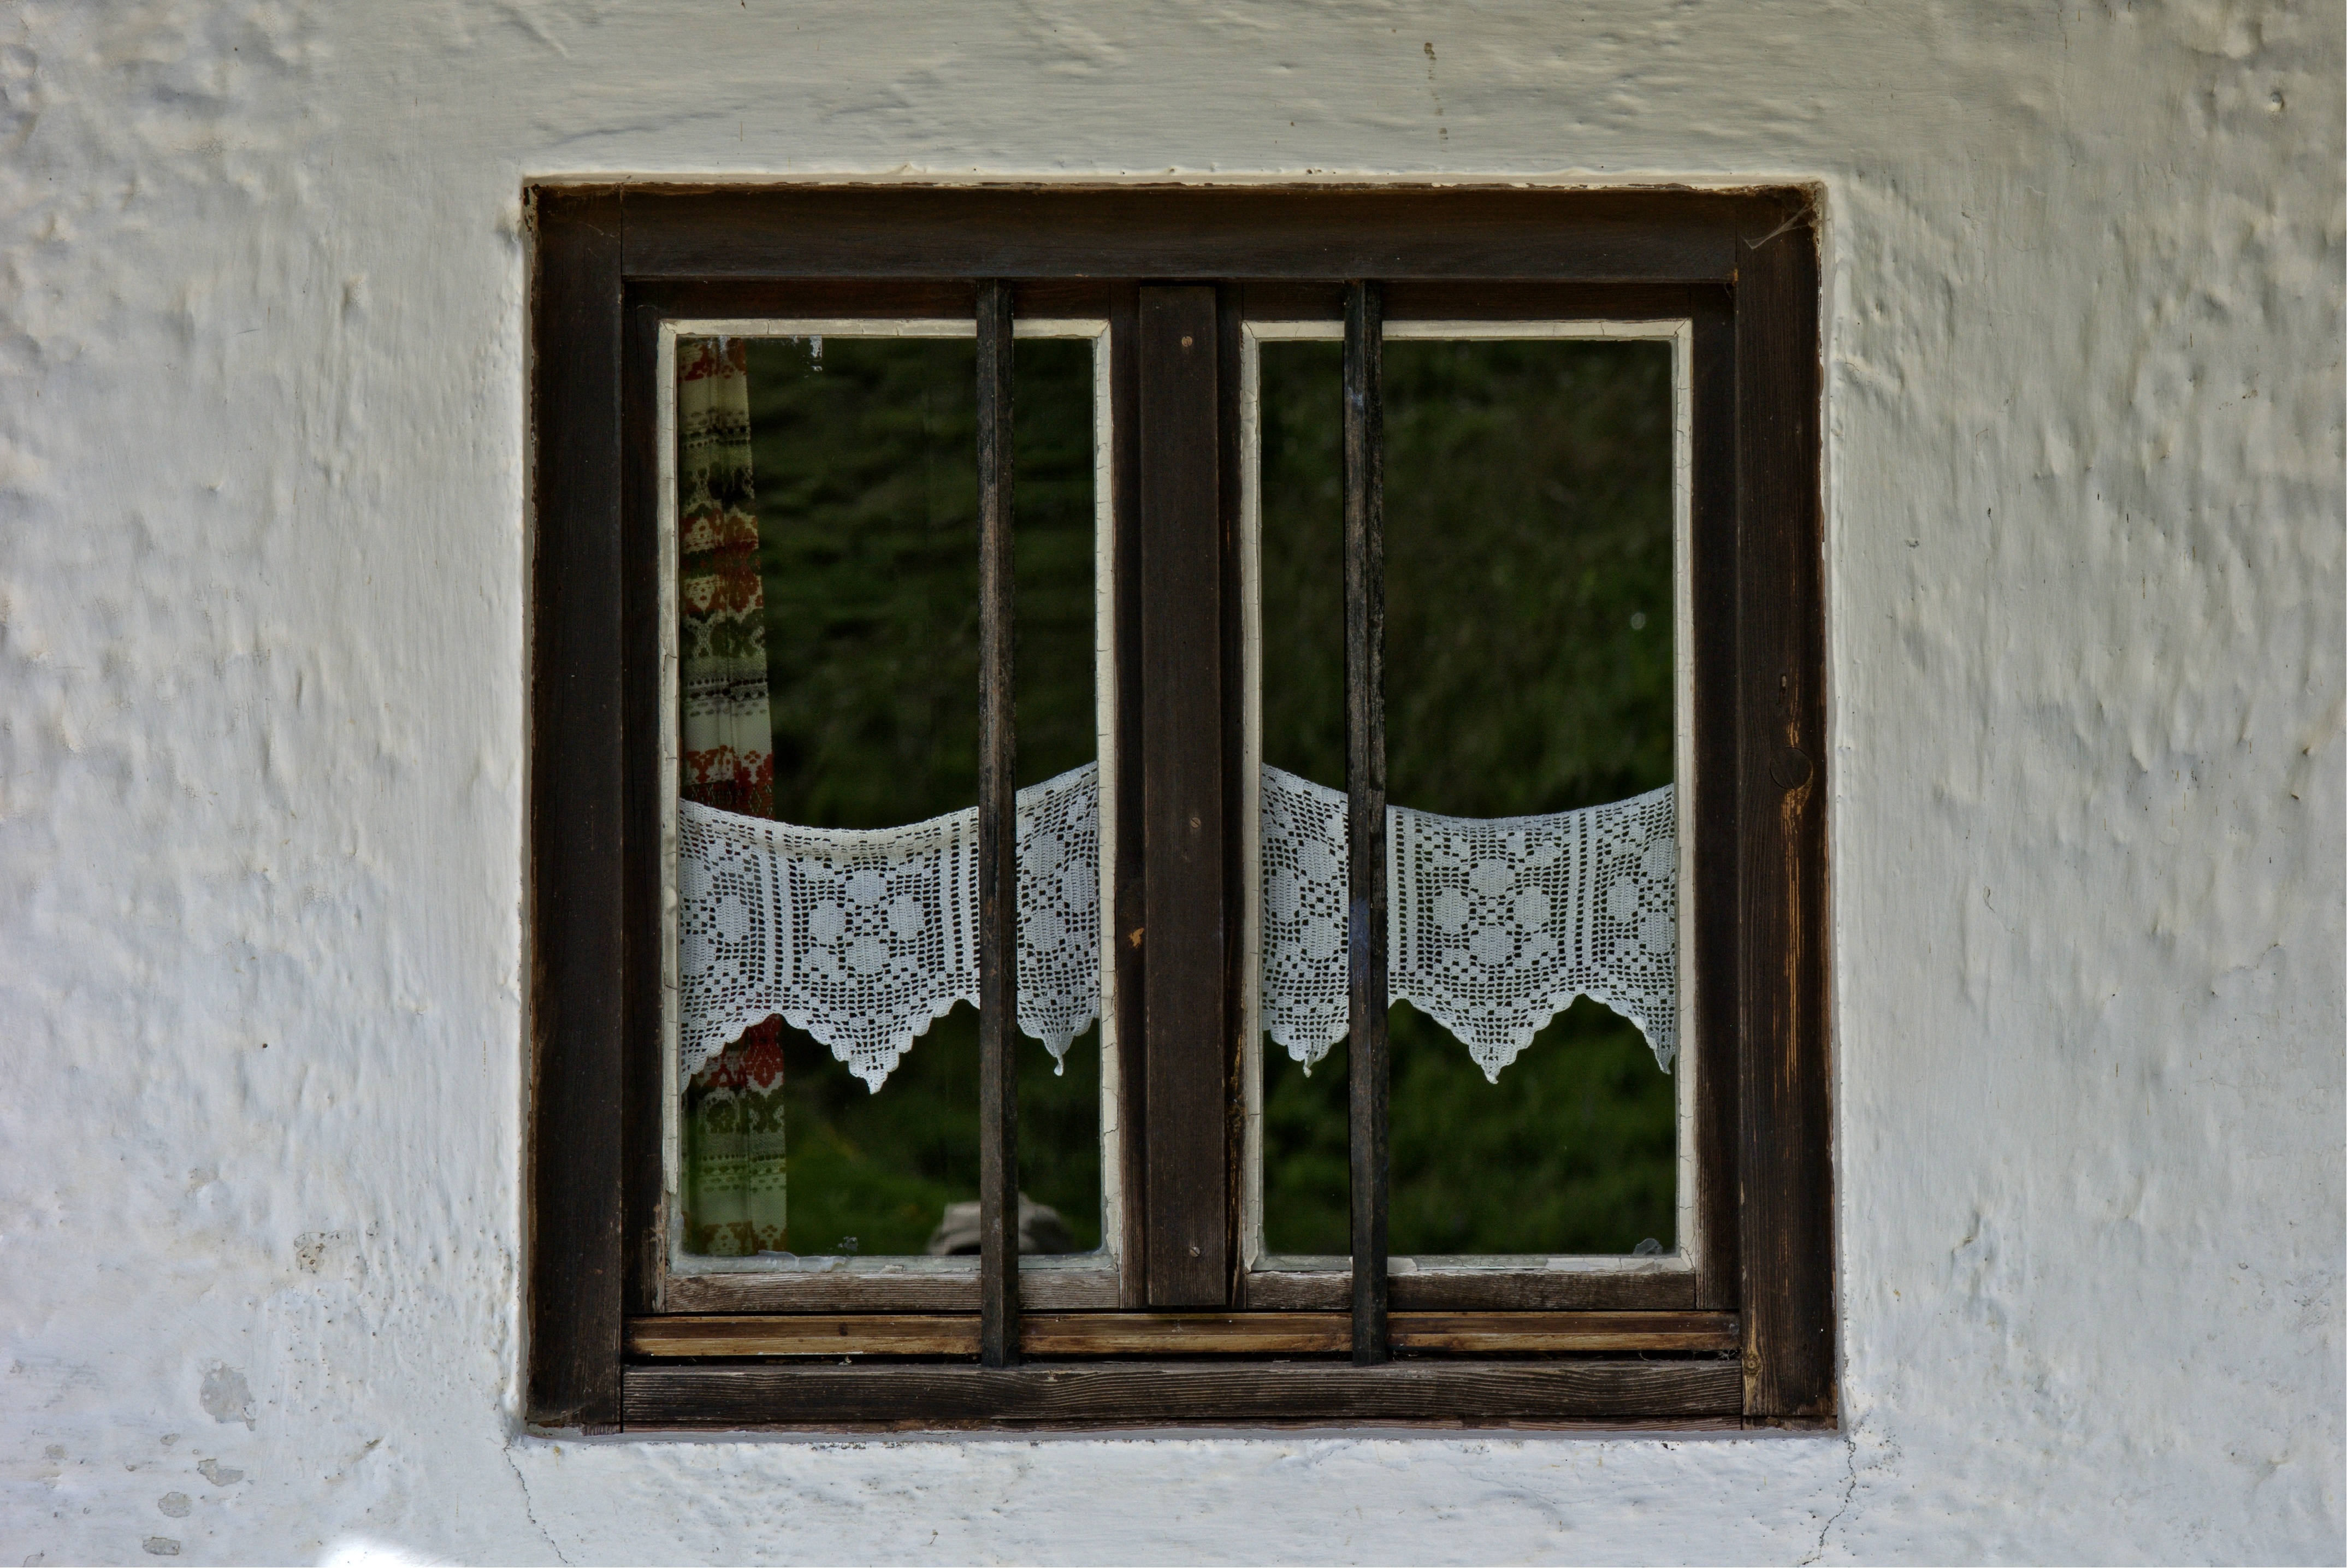
architecture, wood, house, window, glass, old, home, wall, facade, door, material, interior design, farmhouse, grid, picture frame, curtains, historically, wooden windows, window grilles, sash window